Yuen Tsuen Ancient Trail

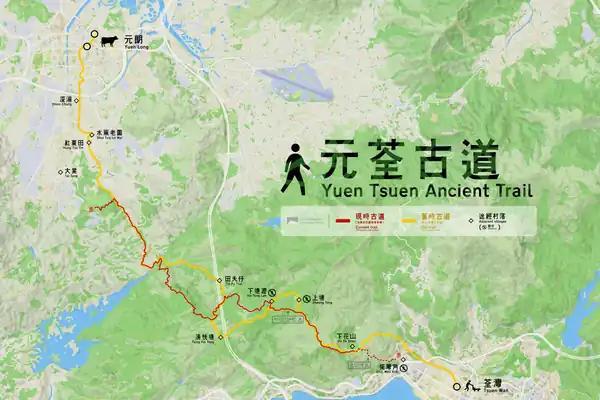
Yellow indicates the old Yuen Tsuen Ancient Trail as early as 1909, while the red indicates the current hiking path

The trail routes along Tsuen Wan, Tsuen King Circuit, Ha Fa Shan, Shek Lung Kung, Sheung Tong, Tin Fu Tsai, Tai Lam Chung, Nam Hang Pai and Yuen Long.